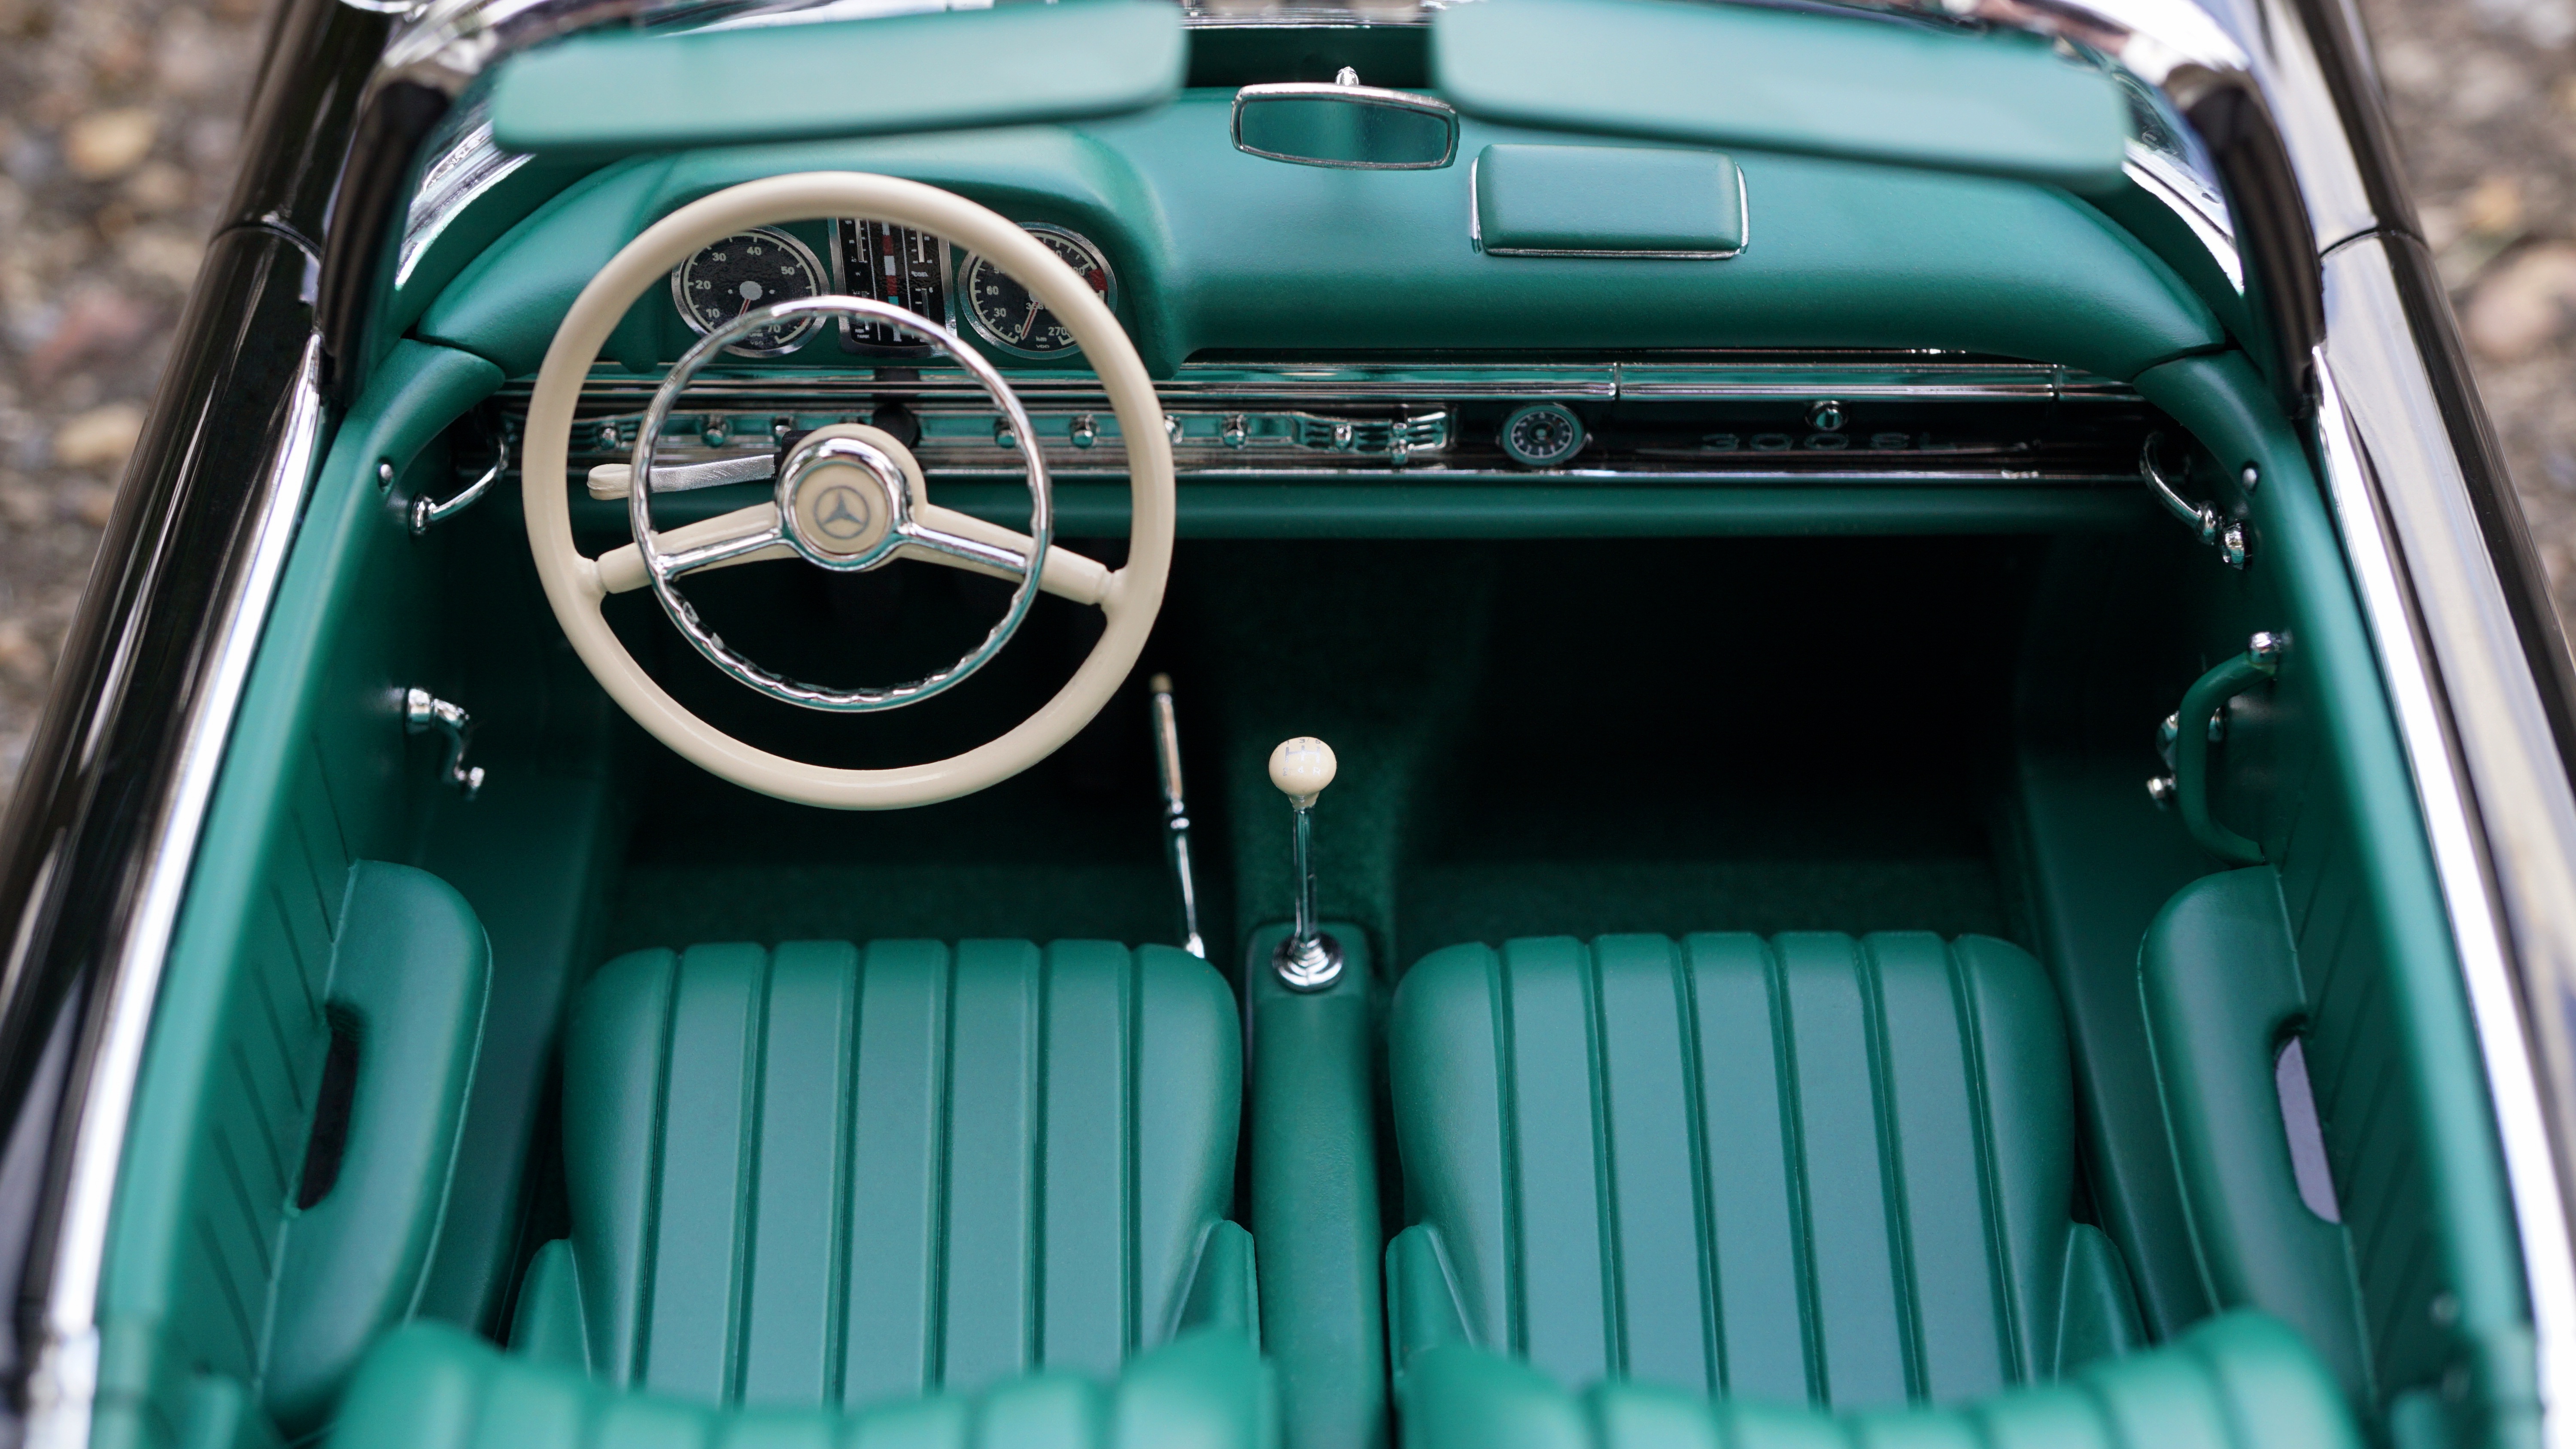
car, vintage, automobile, retro, old, model, vehicle, symbol, auto, headlight, black, toy, black white, emblem, automotive, sports car, motor vehicle, vintage car, brand, car interior, luxury, design, logo, motor, sedan, mercedes, classic, convertible, 1957, icon, badge, 1950s, antique car, limited, 300 sl, insignia, land vehicle, automobile make, automotive exterior, luxury vehicle